This Freedom

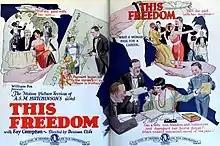
American advertisement

This Freedom is a 1923 British silent drama film directed and wrtitten by Denison Clift and starring Fay Compton, Clive Brook and John Stuart. It was based on the novel "This Freedom" by A. S. M. Hutchinson.